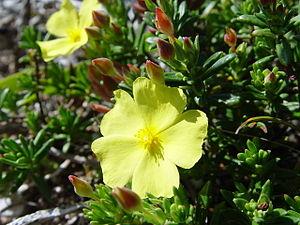
Halimium commutatum est une espèce de plantes de la famille des Cistaceae.
Halimium est un genre qui comporte les espèces suivantes :